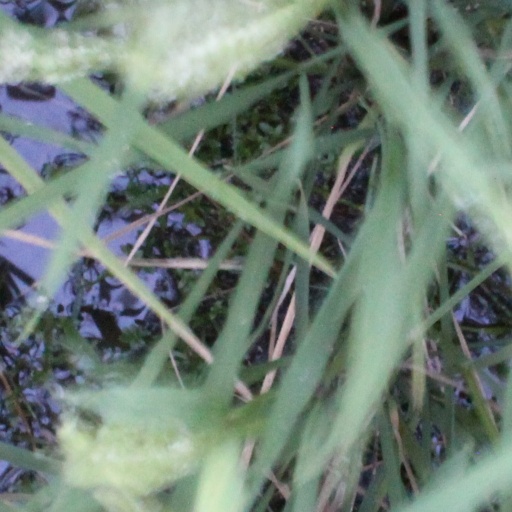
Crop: rice